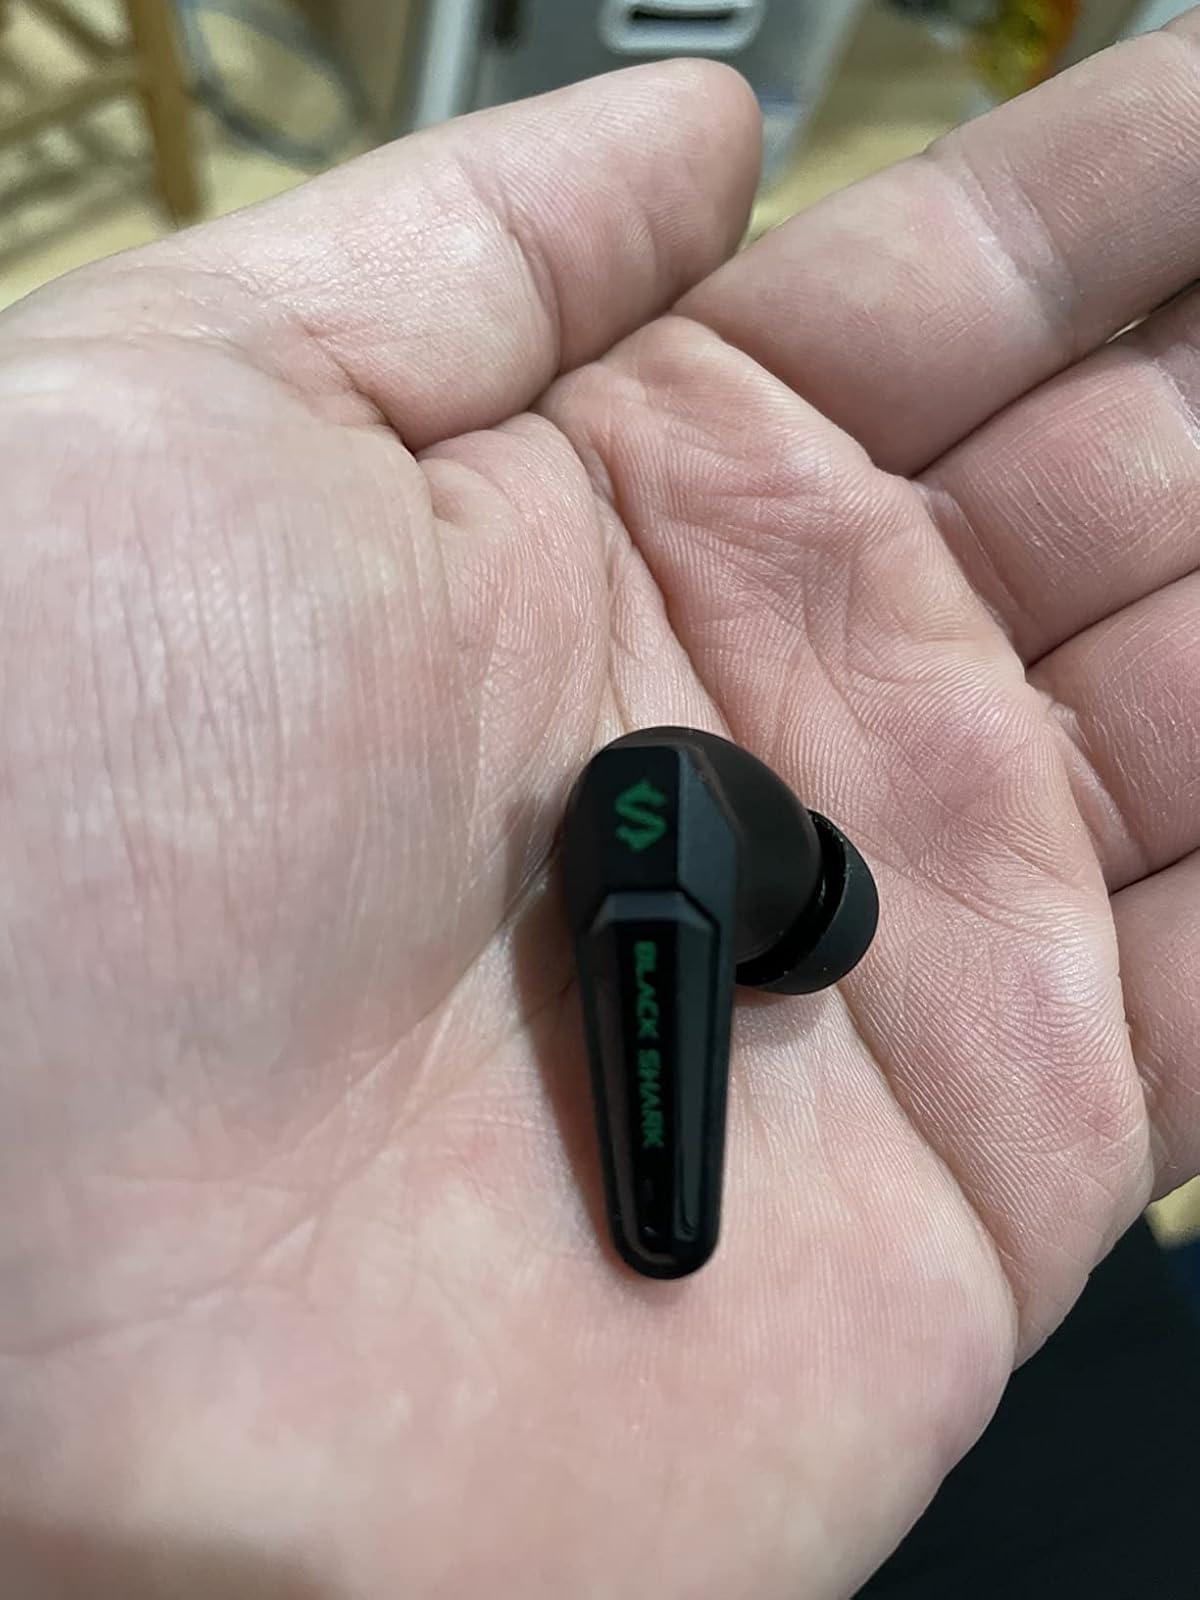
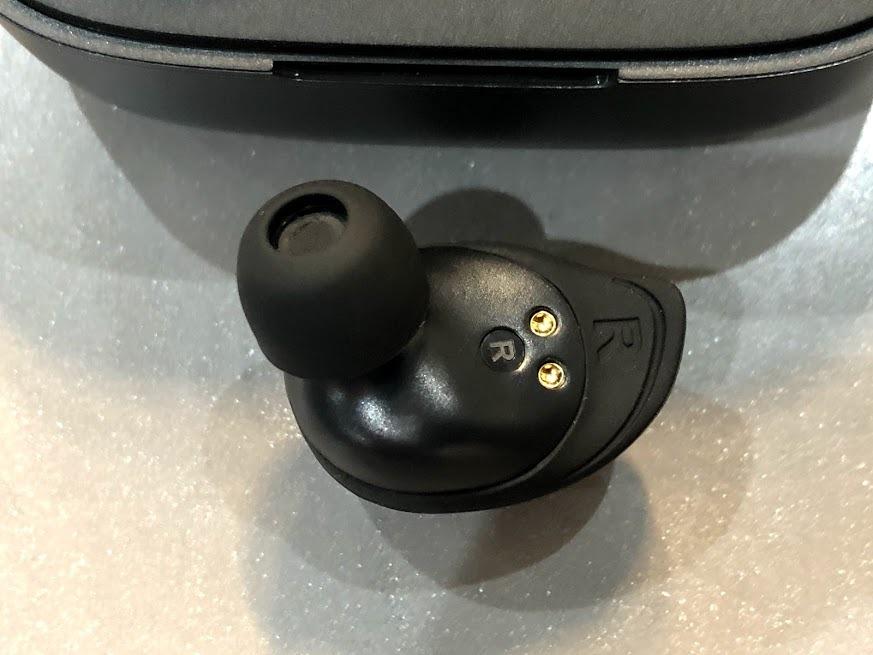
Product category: earbuds
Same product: no